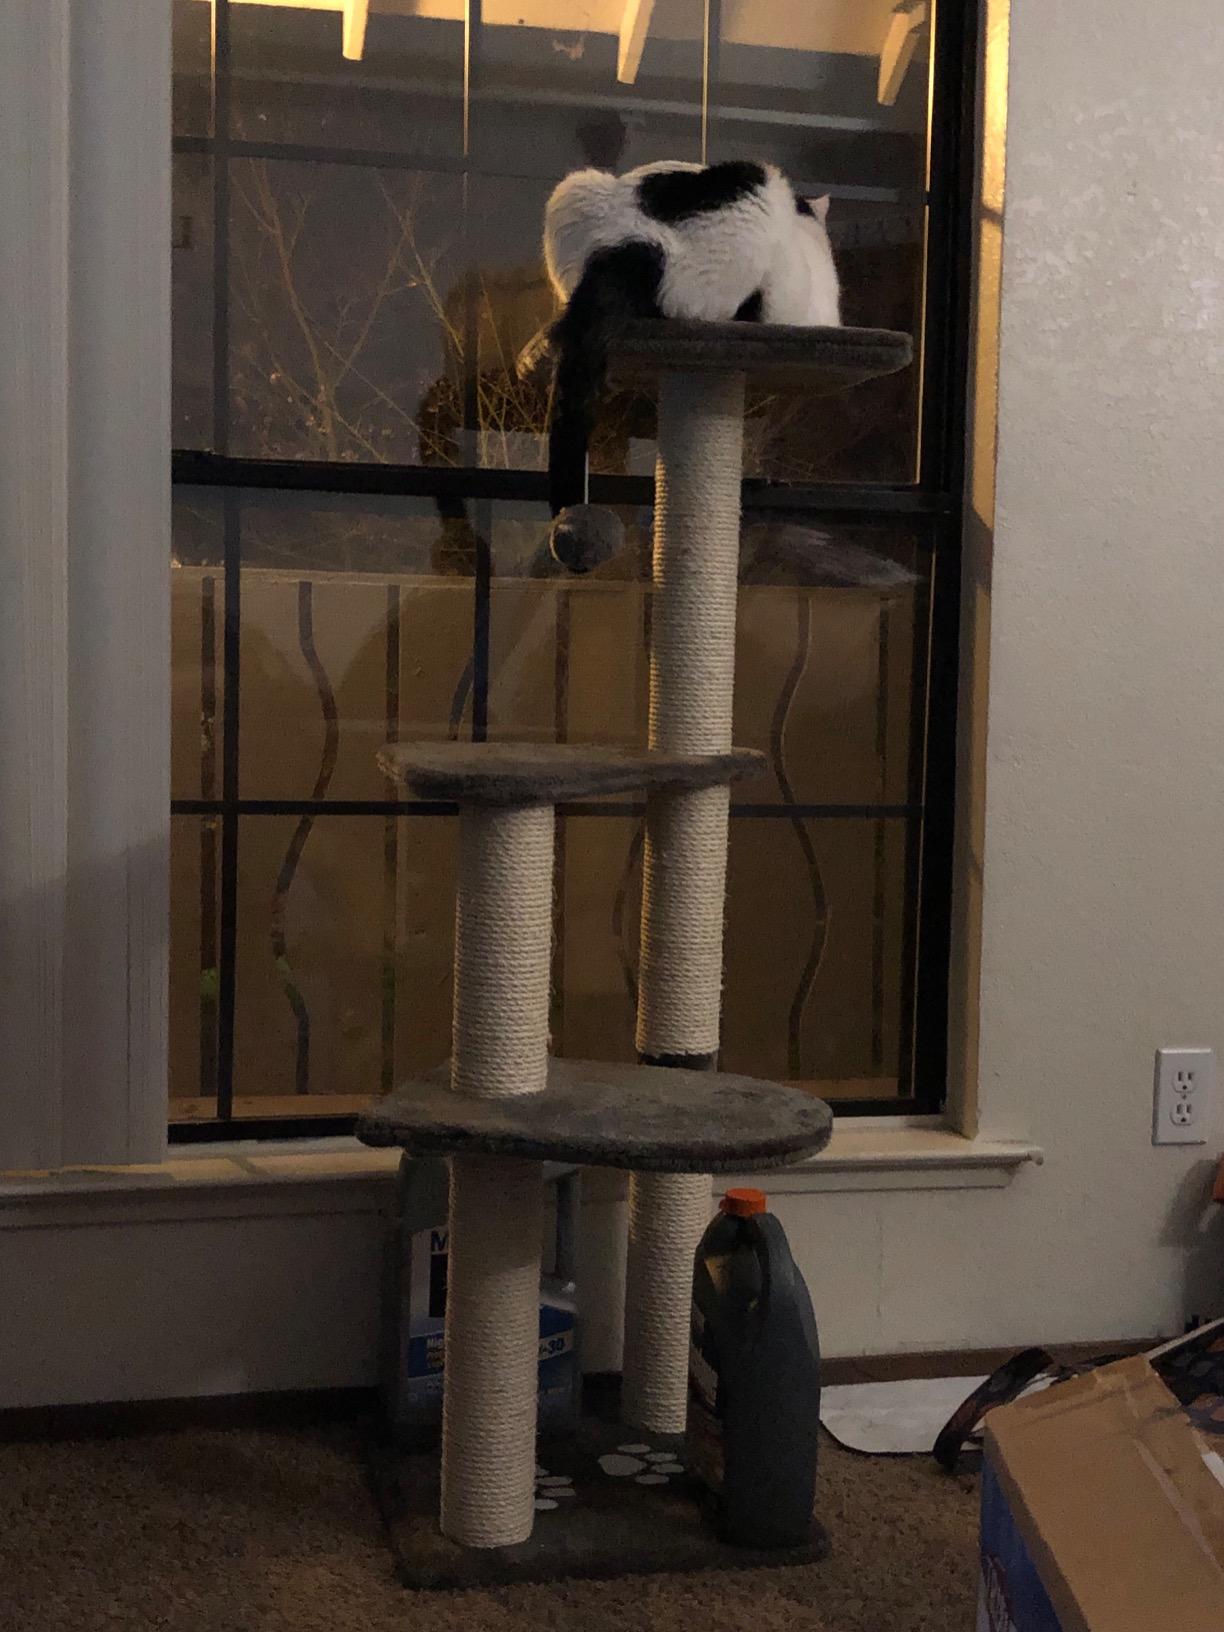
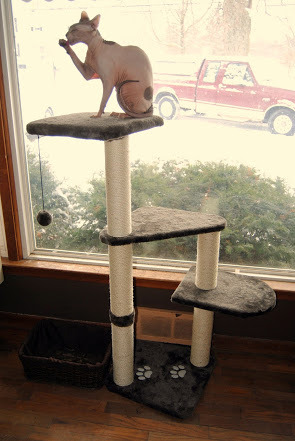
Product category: items_cat tree
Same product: yes